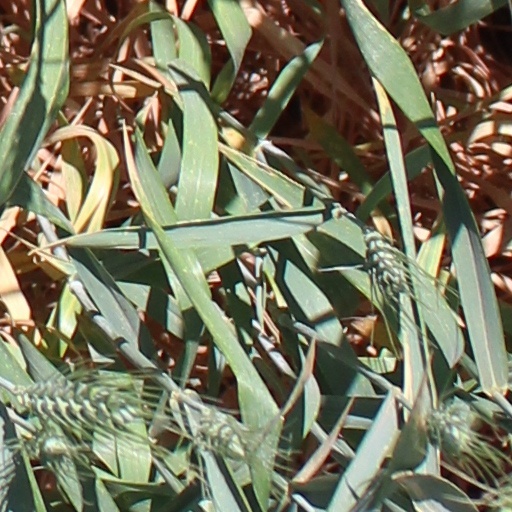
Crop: wheat